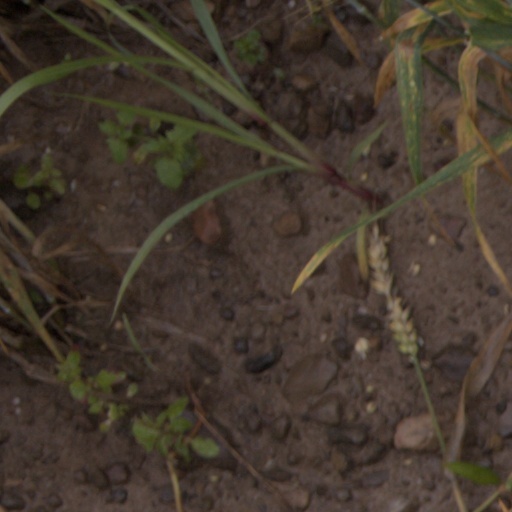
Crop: wheat